Indigenous Philippine folk religions

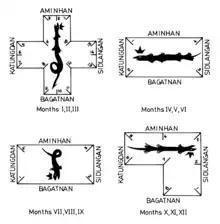
The rotation of the god "Bakunawa" in a calendar year, as explained in "Signosan" (1919). The depictions narrate the ancestral understanding towards proper creation of the physical home for a proper spiritual home. It is one of the thousands of Indigenous concepts regarding good luck, similar to some mainland Asian concepts such as "feng shui".

Indigenous Philippine folk religions are the distinct native religions of various ethnic groups in the Philippines, where most follow belief systems in line with animism. These indigenous folk religions include a set of local worship traditions that are devoted to the "anito" or "diwata" (and their variables), terms which translate to gods, spirits, and ancestors. Many of the narratives within the indigenous folk religions are orally transmitted to the next generation, but many have traditionally been written down as well. The Spanish colonizers have claimed that the natives did not have religious writings, but records show otherwise. Accounts, both from Chinese and Spanish sources have explicitly noted the existence of indigenous religious writings. There are also Spanish records of indigenous religious books and scrolls, along with indigenous statues of gods, being burned by colonizers. In some sources, the Spanish claim that no such religious writings exist, while within the same chronicle, they record such books being burned on their own order. The writings were written on native reeds and leaves using iron points and other local pens, similar to how things are written on a papyrus, and fashioned either as scrolls or books. Some were written on bamboos. 0.23% of the population of the Philippines are affiliated with the Indigenous Philippine folk religions according to the 2020 national census, an increase from the previous 0.19% from the 2010 census.